George Granfelt

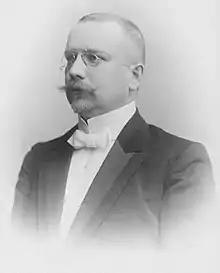
George Granfelt

Georg (George) Fredrik Granfelt (19 June 1865, in Turku – 5 August 1917, in Naantali) was a Finnish lawyer and politician. He was a member of the Diet of Finland from 1891 to 1906 and of the Parliament of Finland from 1908 to 1909, from 1910 to 1911, and from 1912 to 1913.